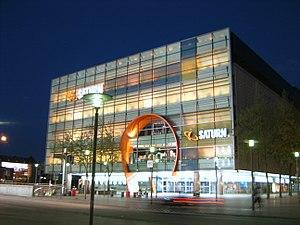
Saturn était une chaîne de magasins allemande de produits électroménagers et multimédias, créée en 1961 par deux entrepreneurs, dont Helmut Heinz Springer. Saturn comptait en juin 2014 plus de 200 magasins en Europe, répartis dans 6 pays différents.